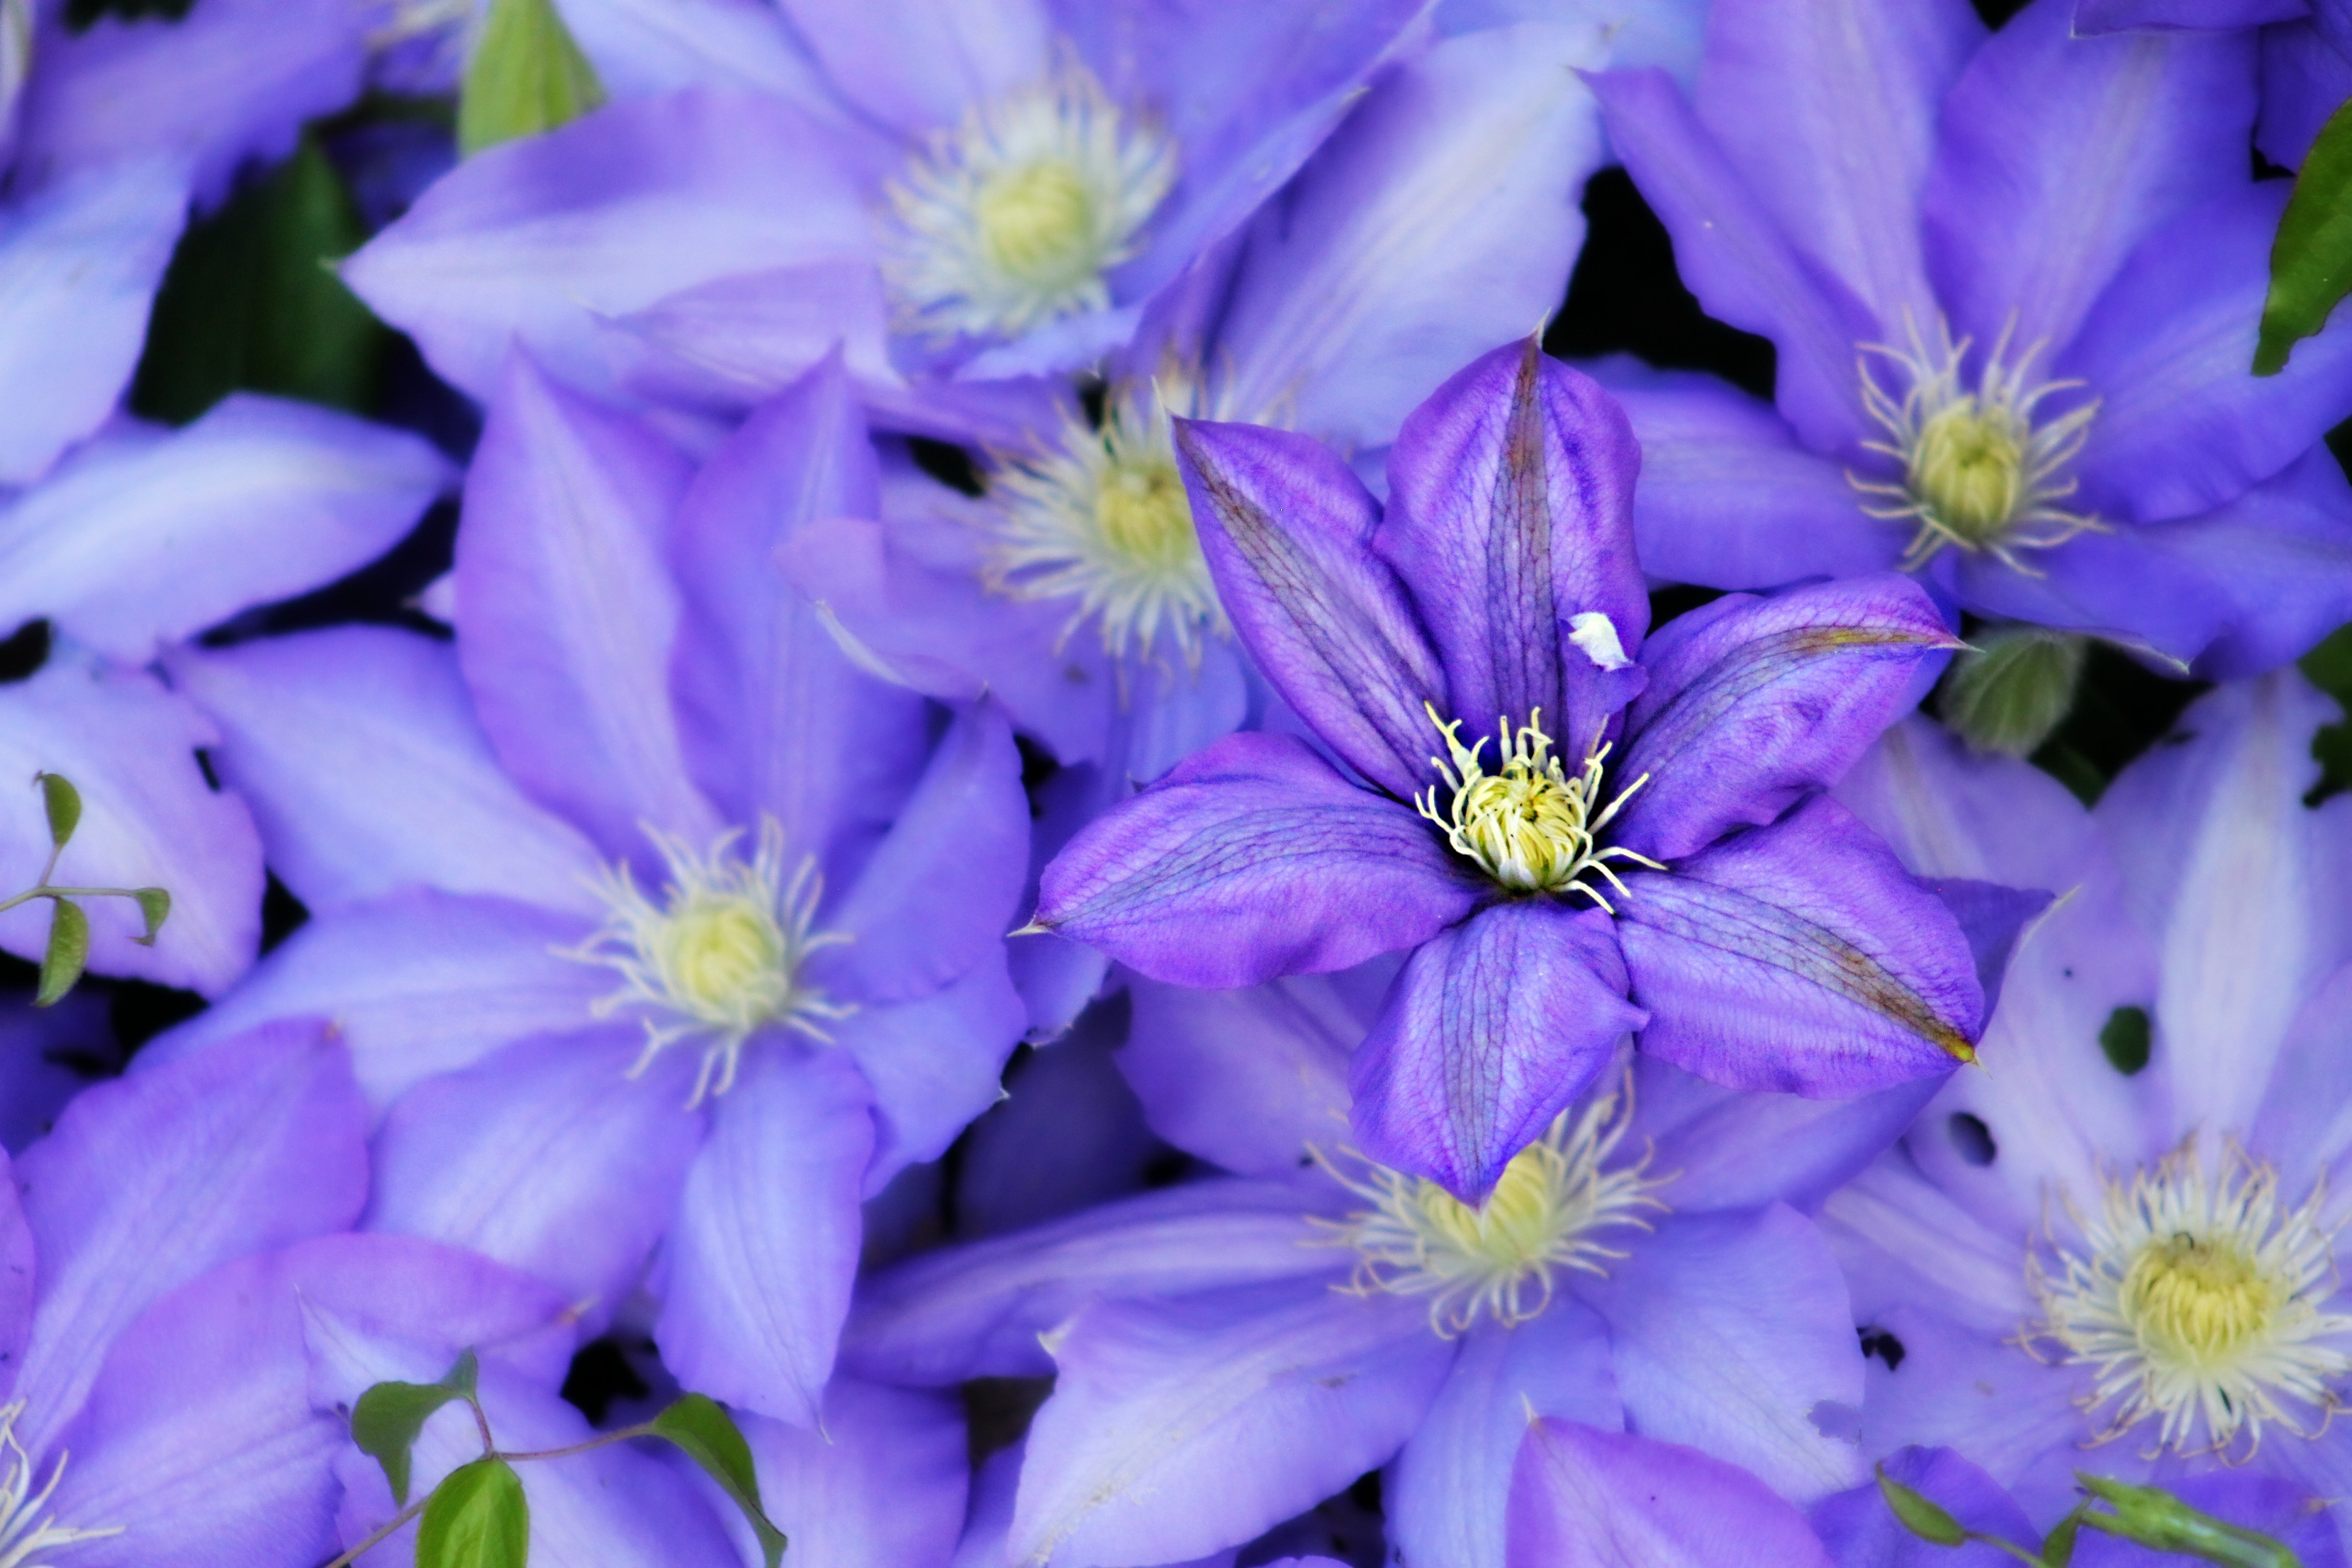
blossom, plant, flower, petal, bloom, spring, colorful, garden, flora, flowers, pretty, clematis, purple flower, macro photography, flowering plant, land plant